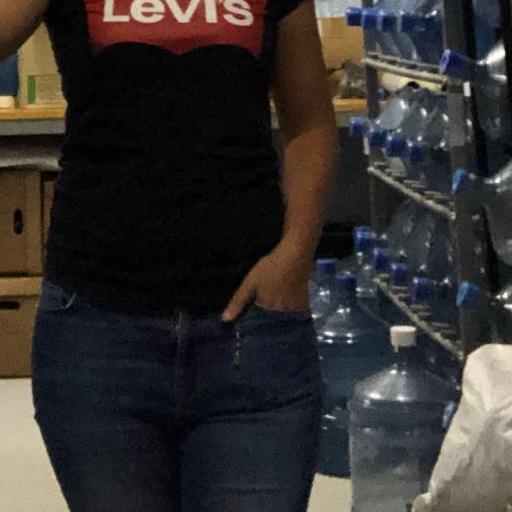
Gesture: no_gesture